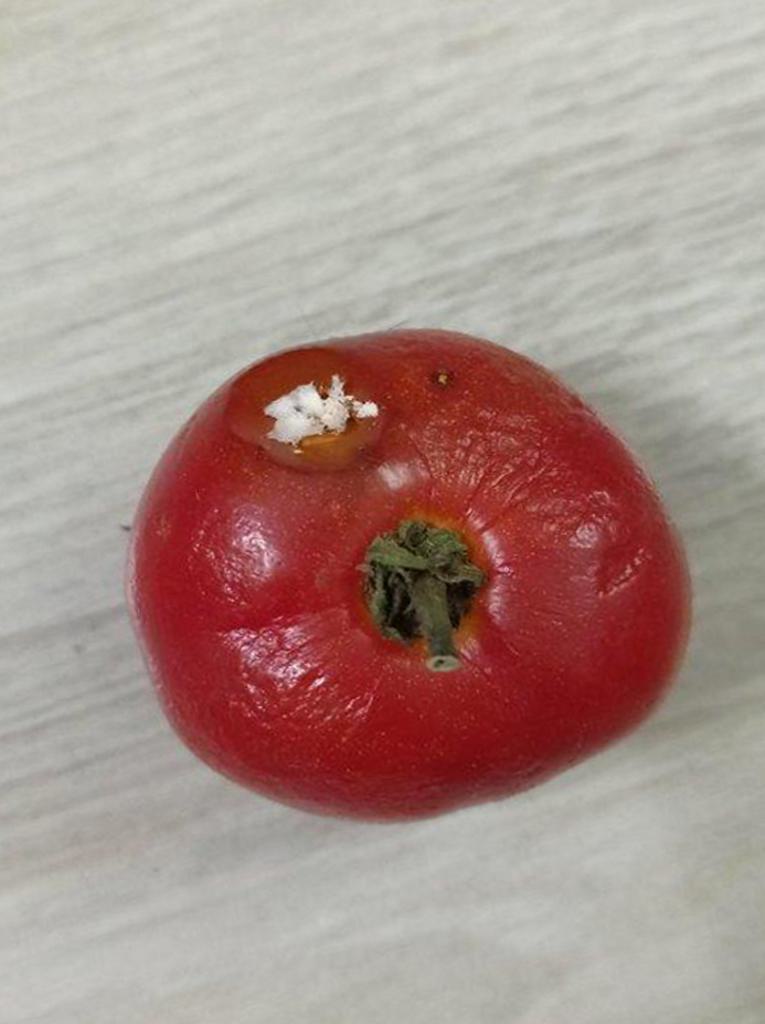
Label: Rotten